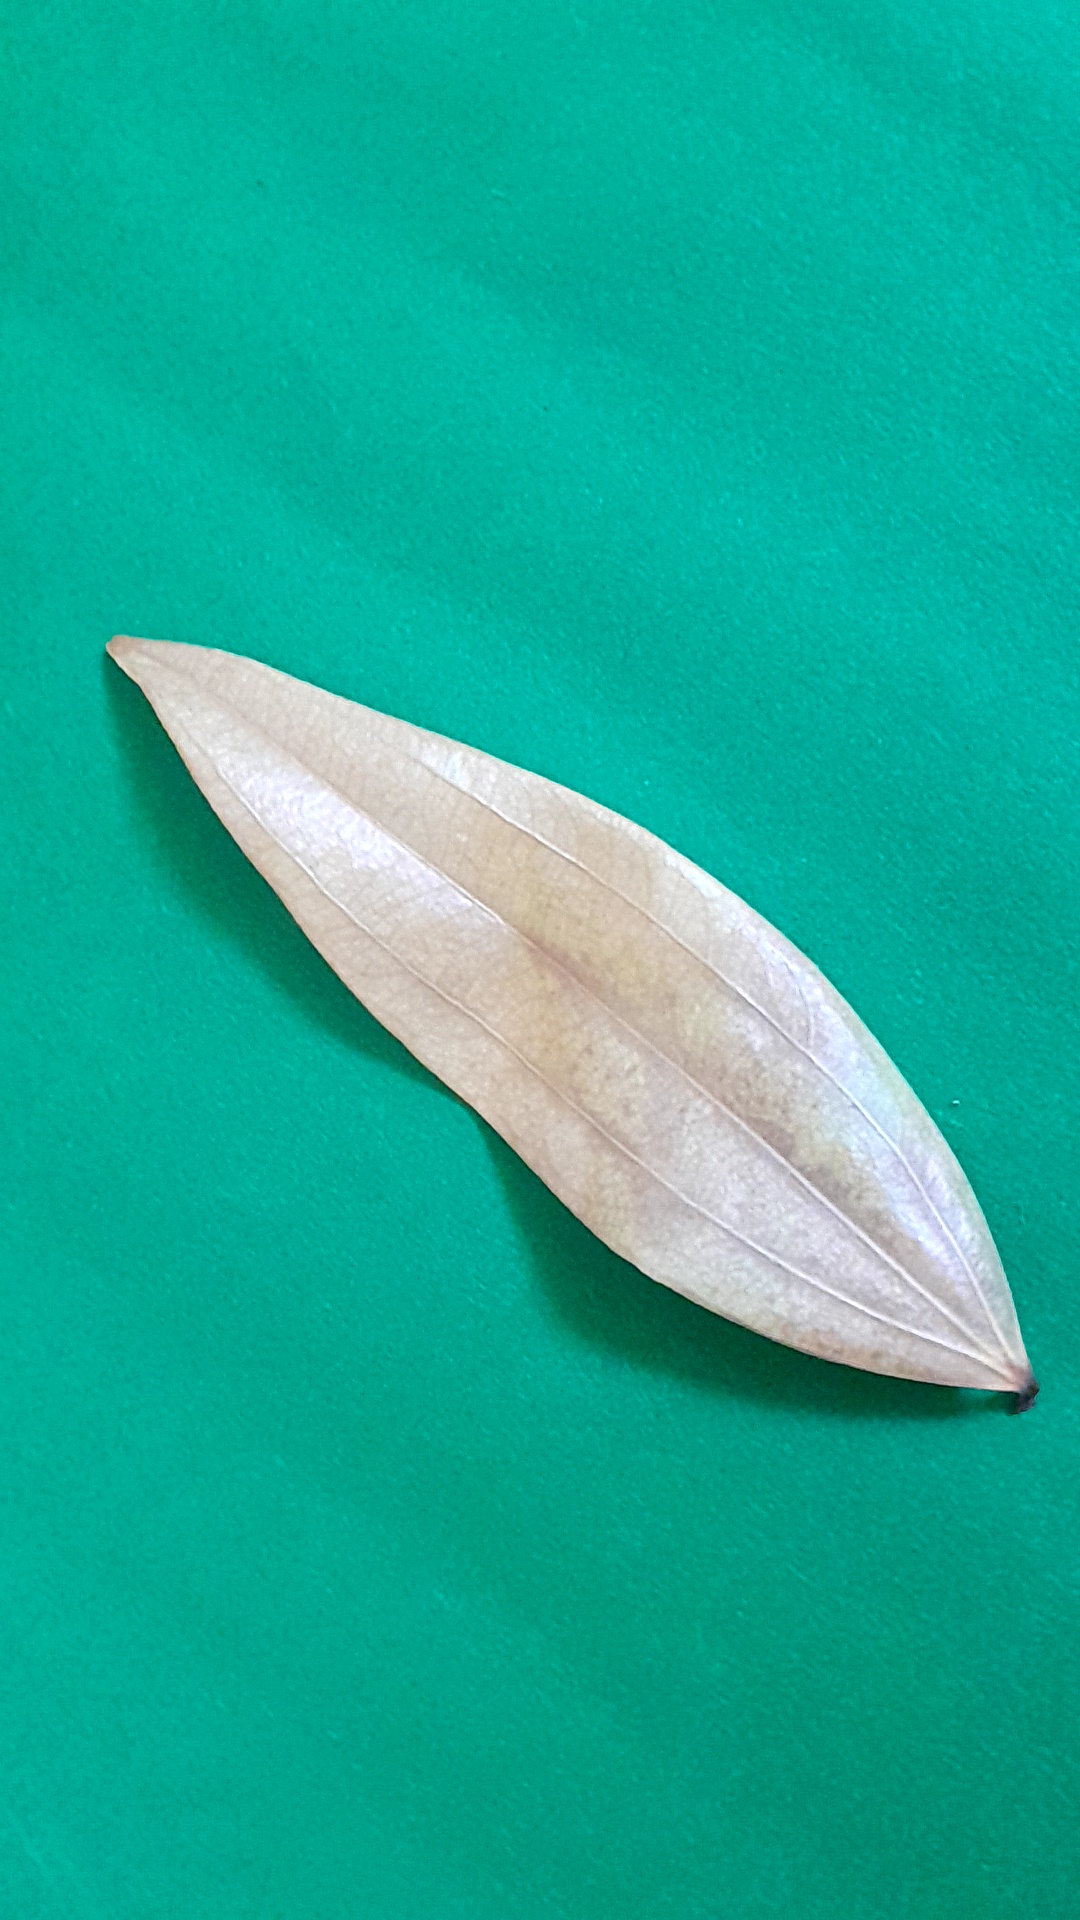
Label: Dry Leaf